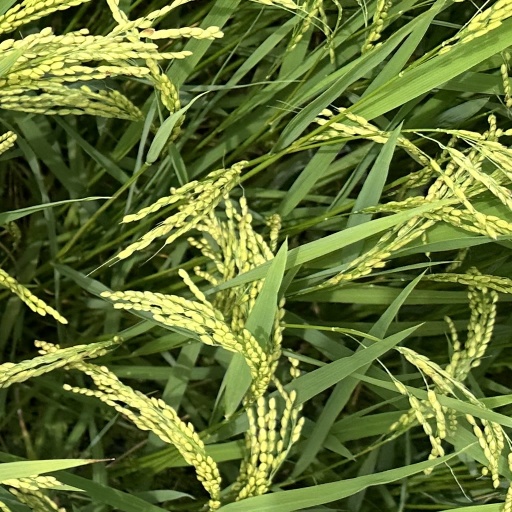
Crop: rice